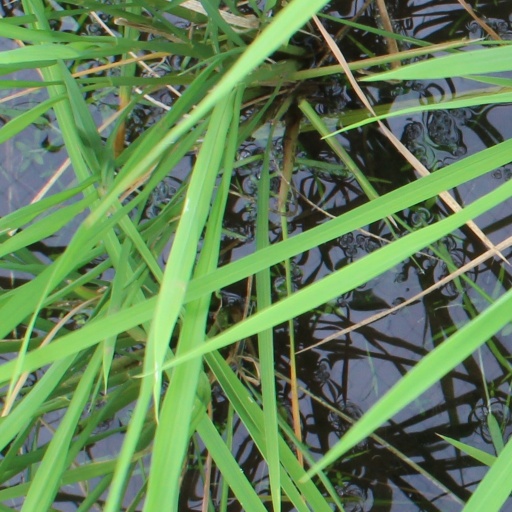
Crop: rice